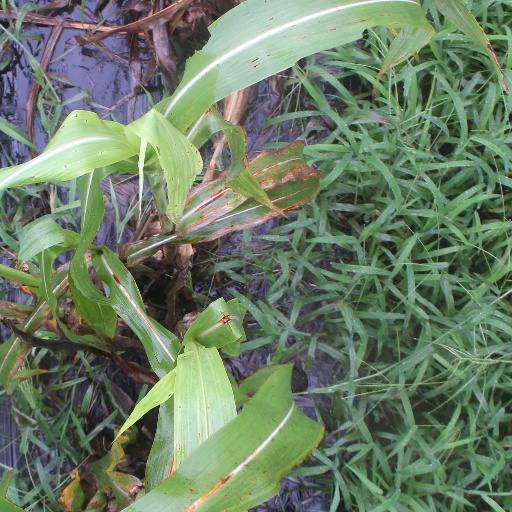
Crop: sorghum